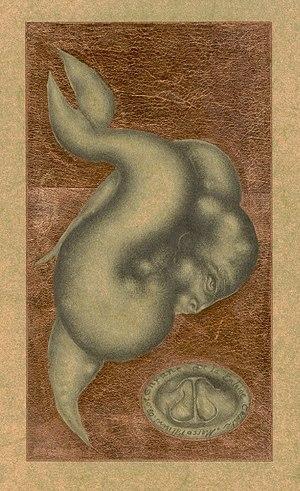
Format A4, dessin crayon sur fond à la feuille d'or, support papier
Marco Pillinini, né à Genève le 6 janvier 1964, est un artiste peintre suisse. Il vit et travaille à Versoix.